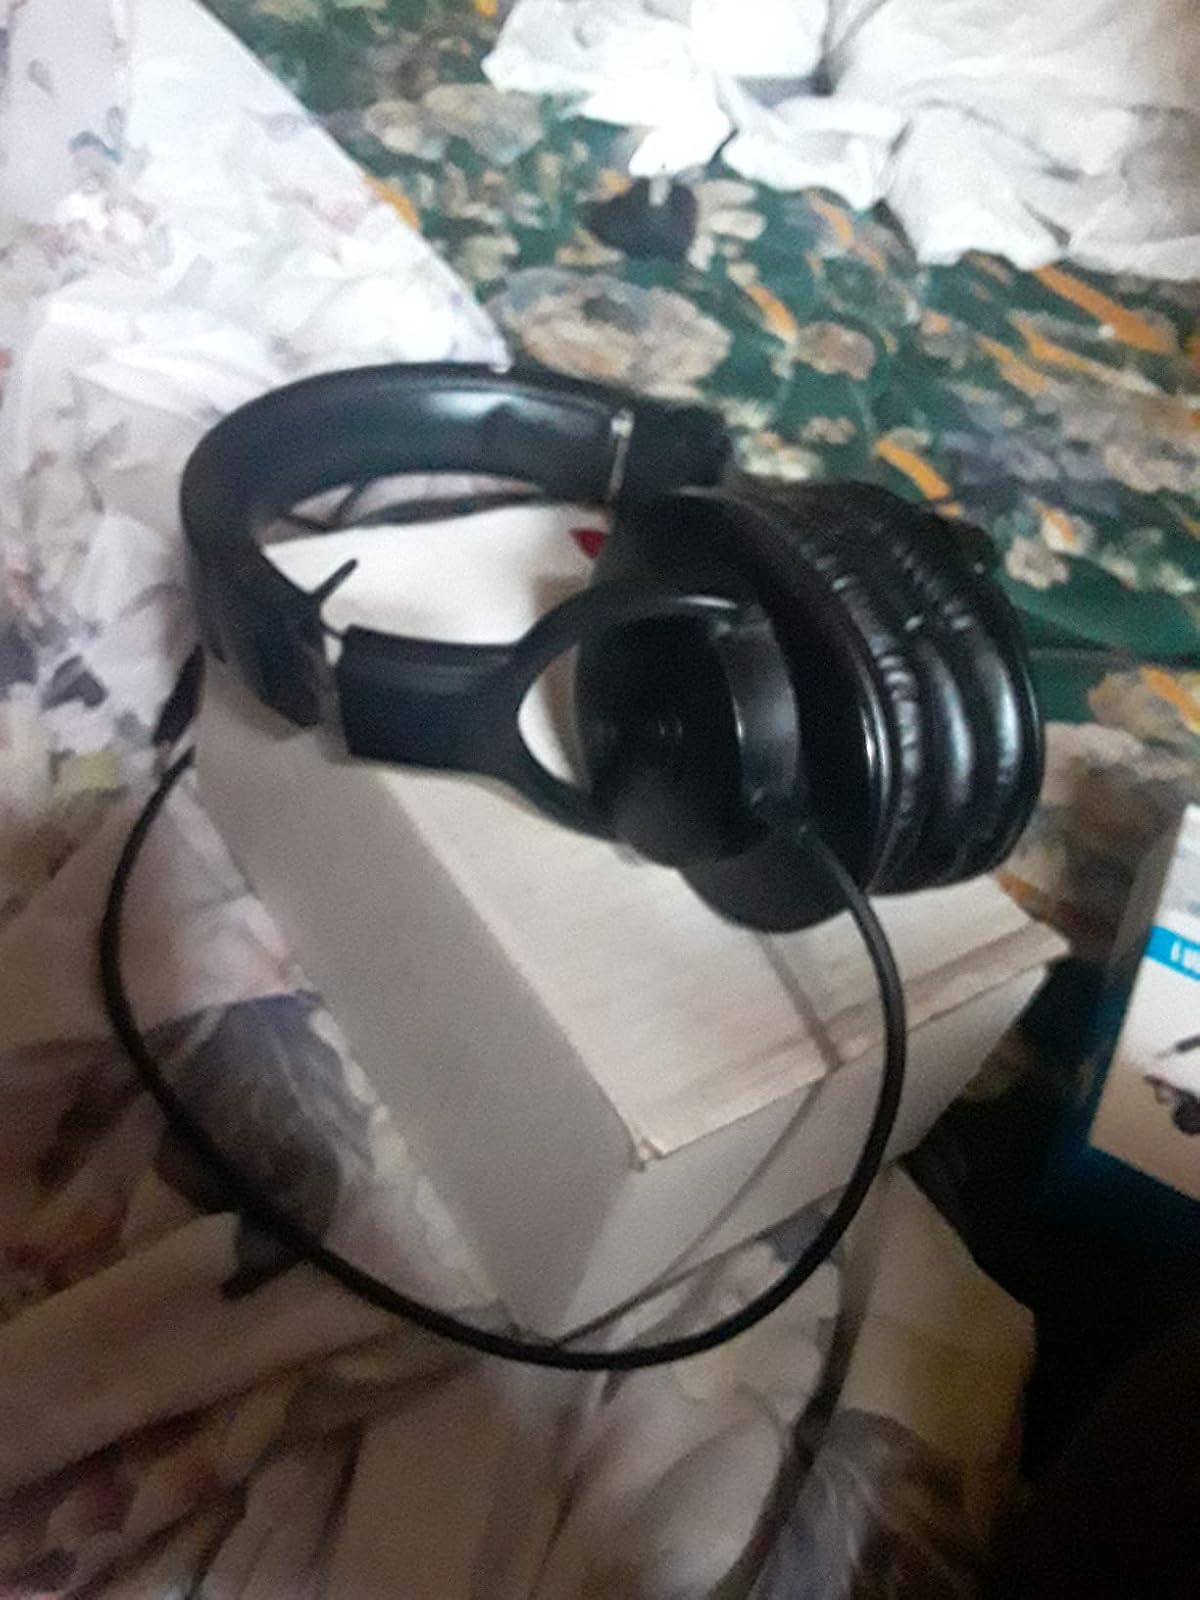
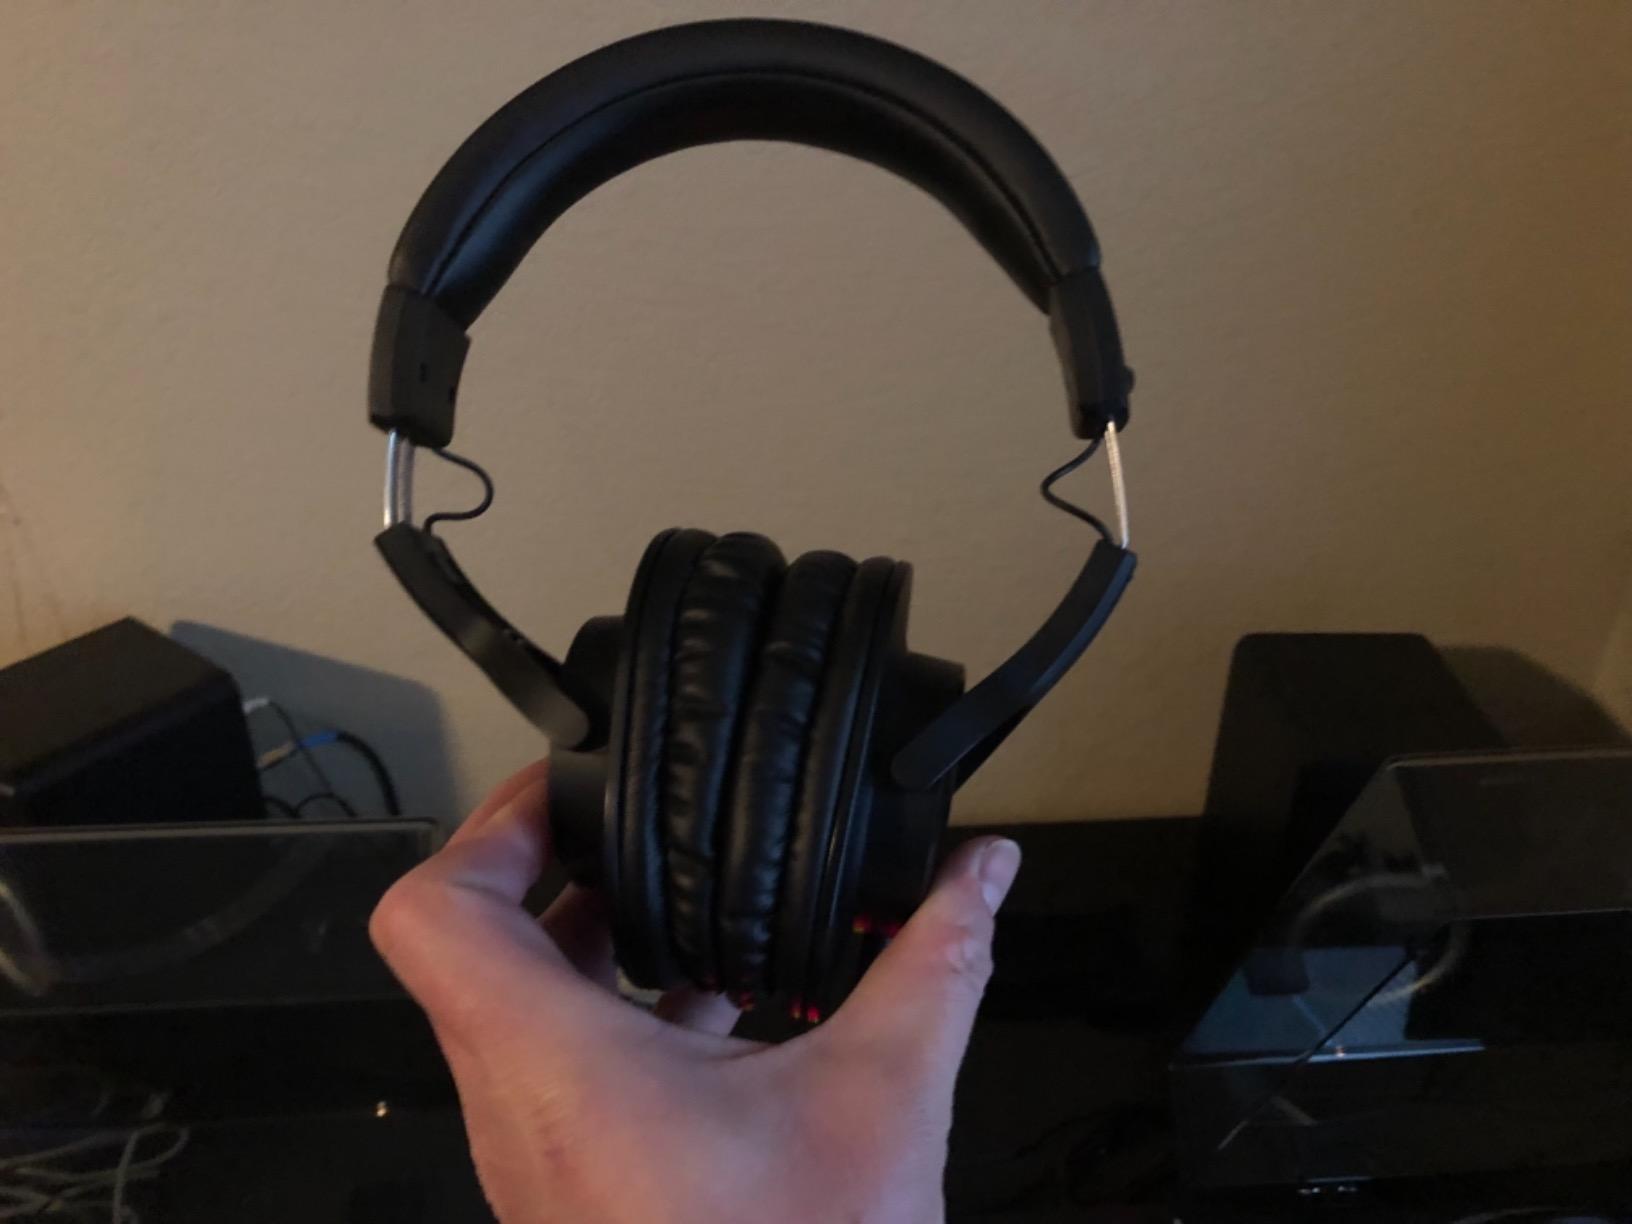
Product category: headphones
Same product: yes